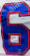
Number: 6